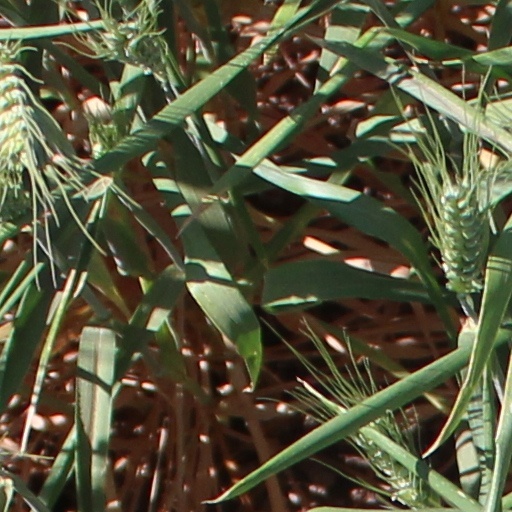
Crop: wheat